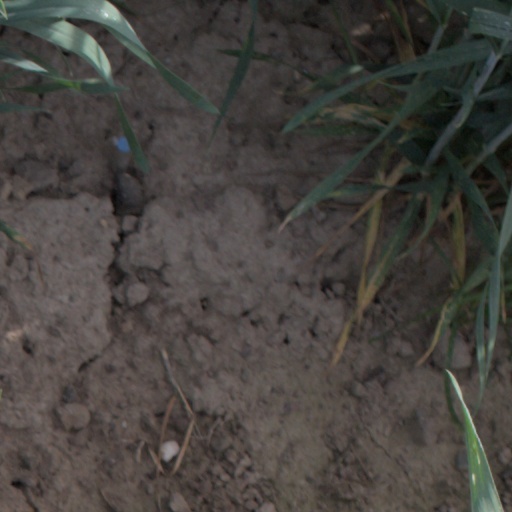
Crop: wheat